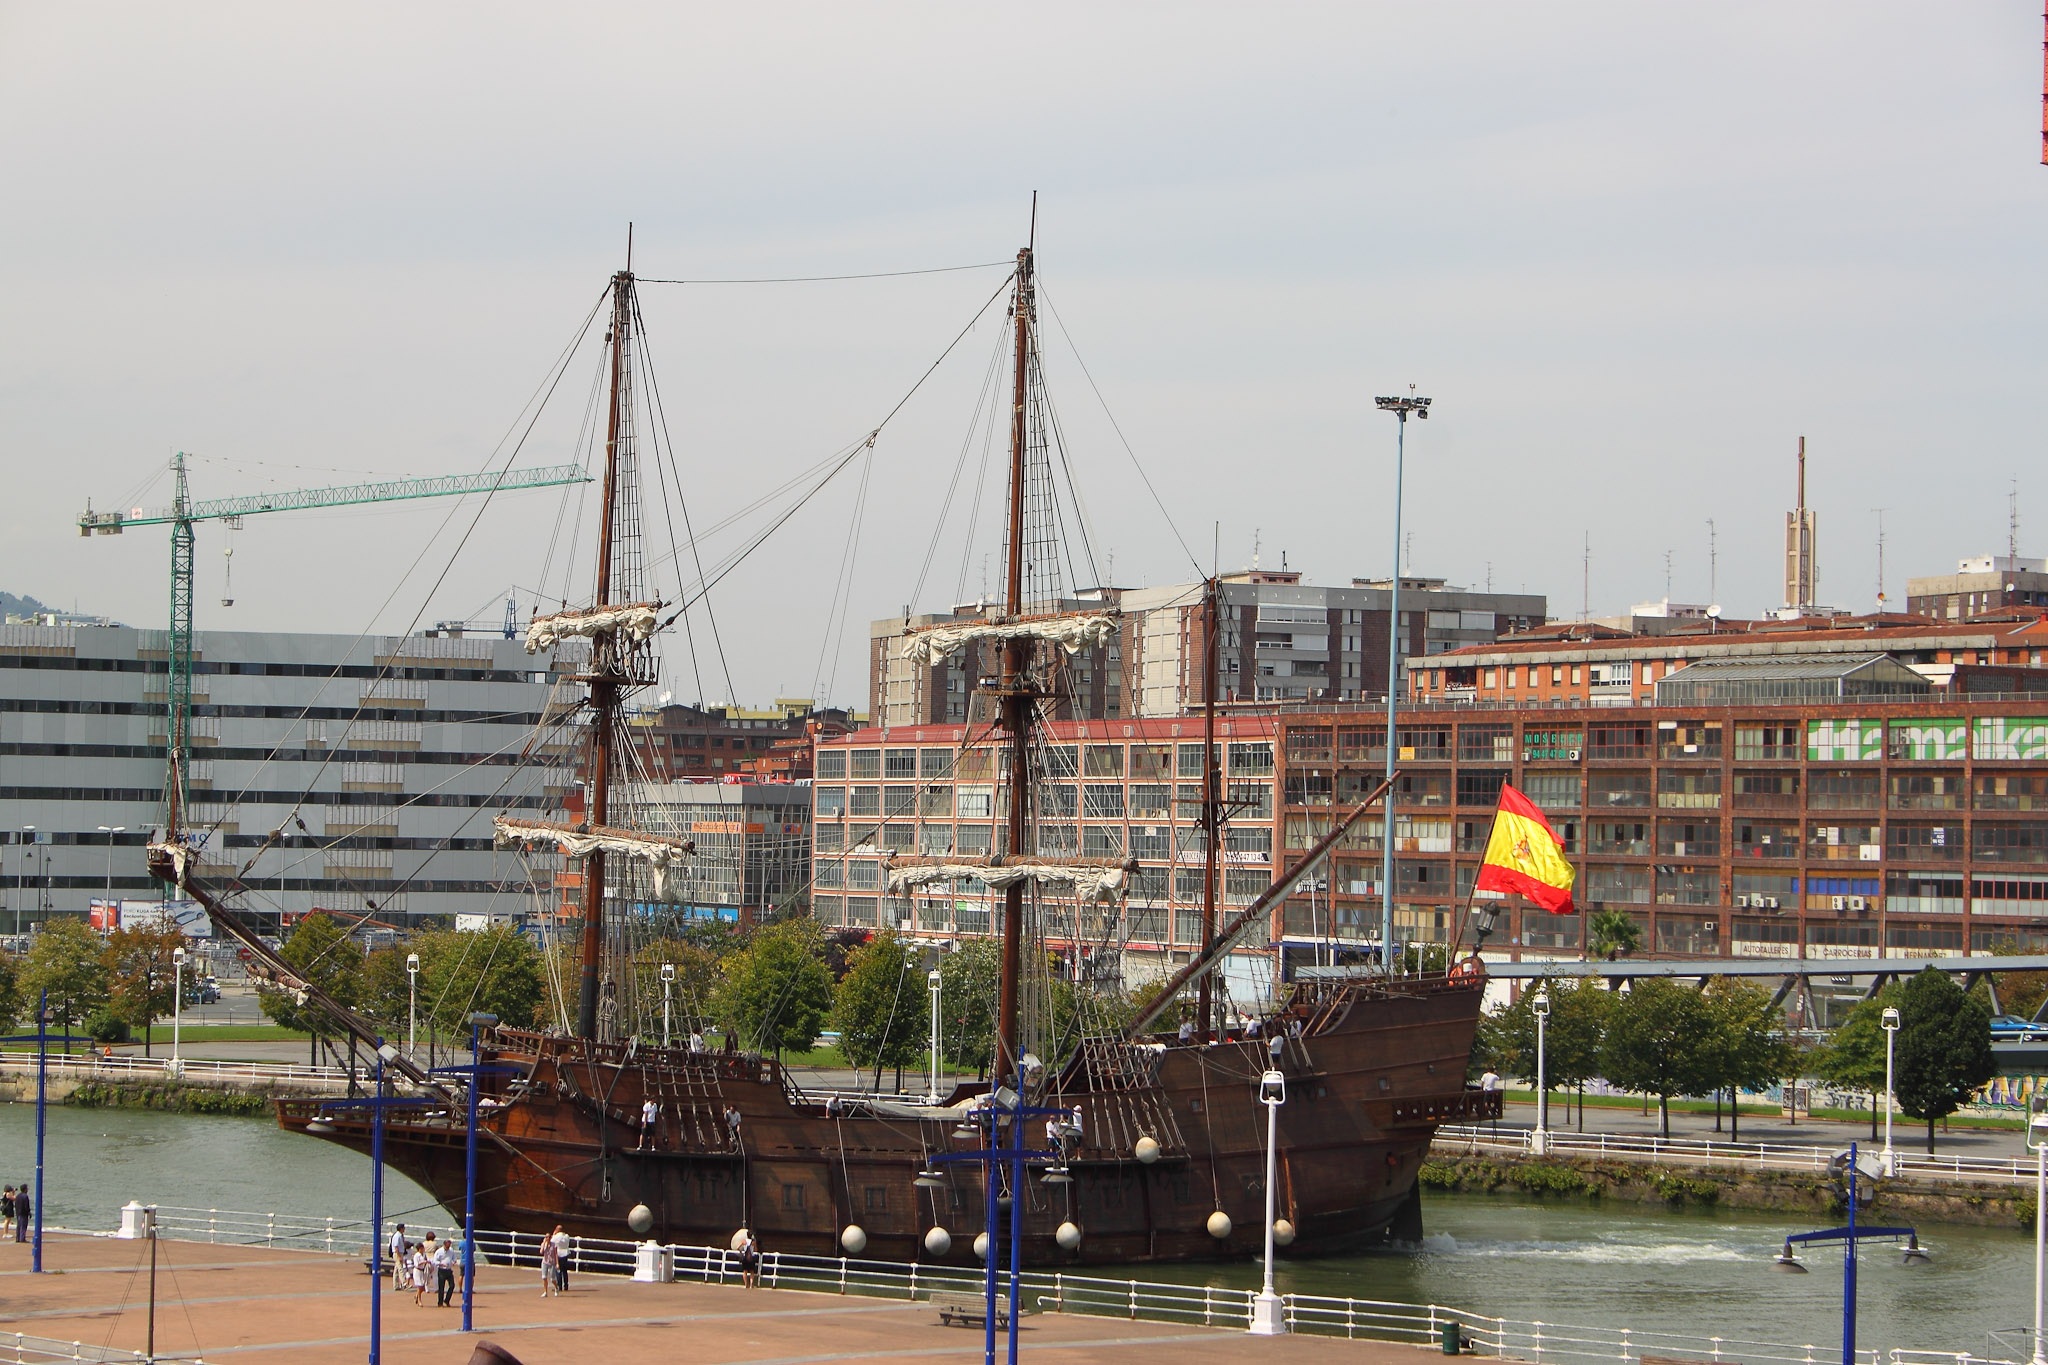
dock, boardwalk, skyline, city, river, ship, cityscape, downtown, transport, vehicle, harbor, port, stadium, waterway, spain, promenade, san sebastian, urban area, sport venue